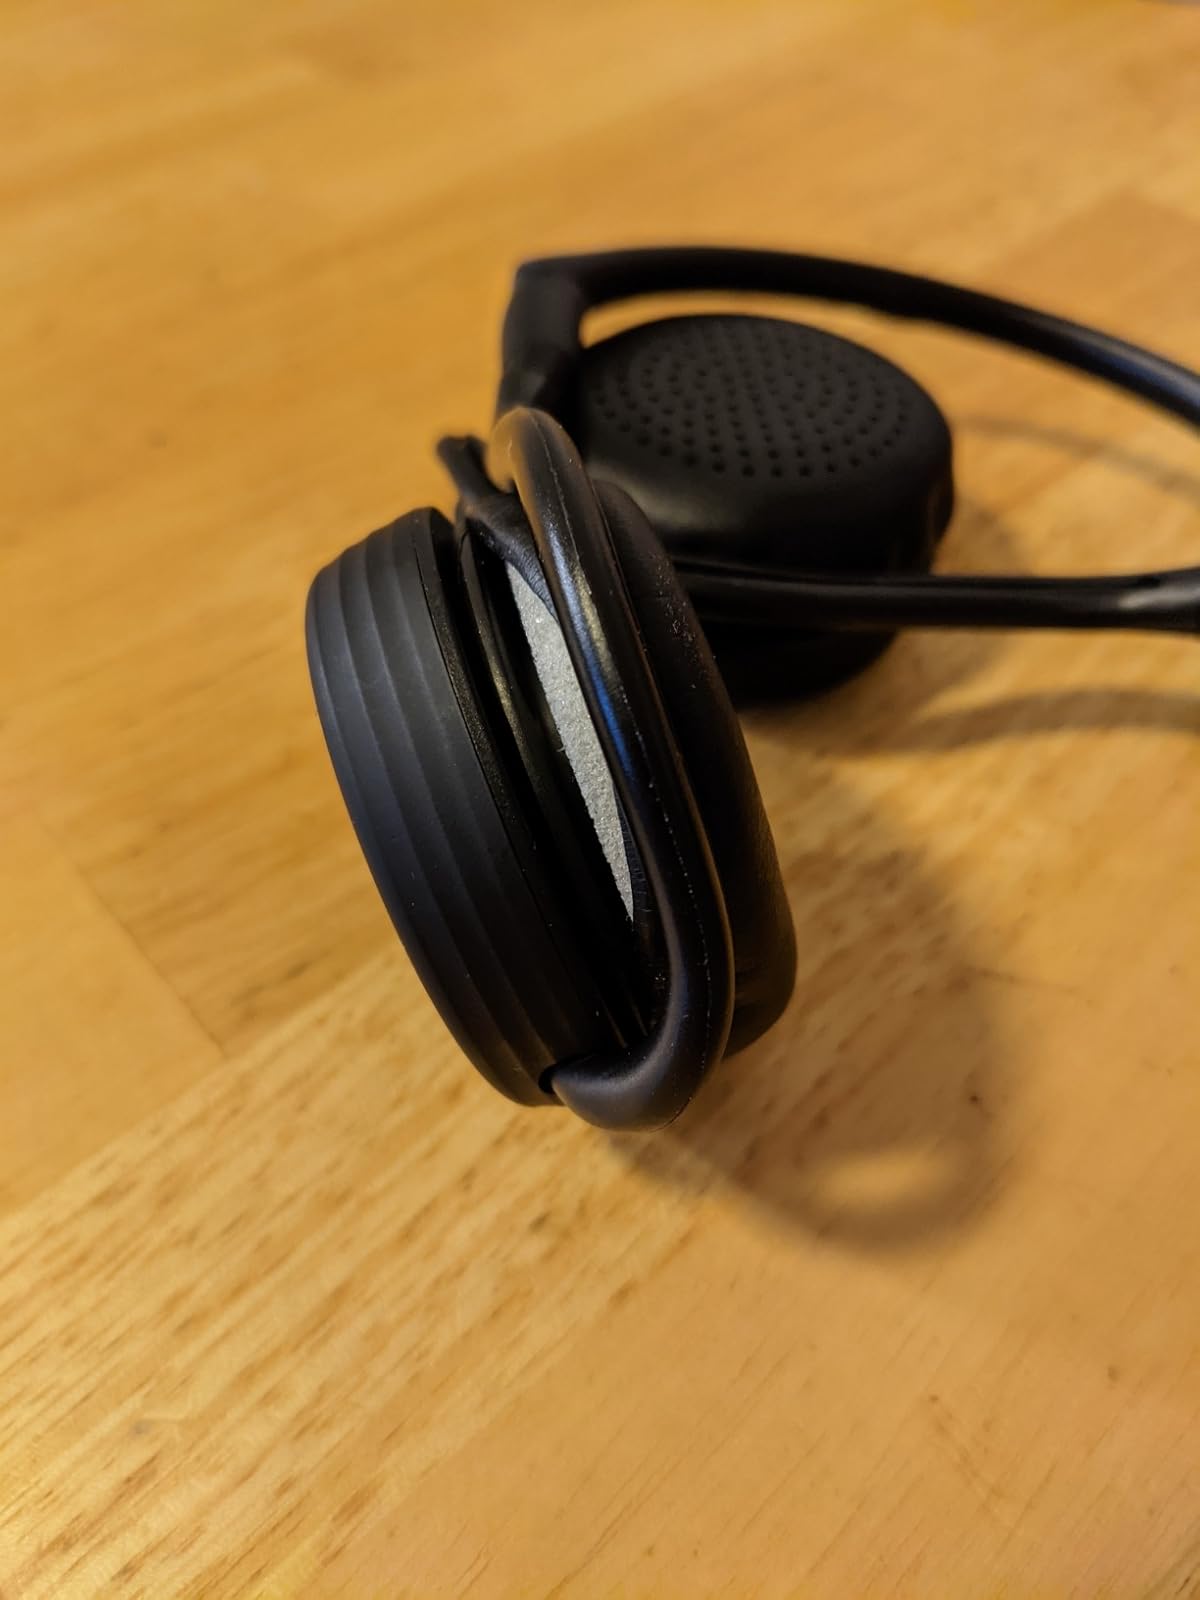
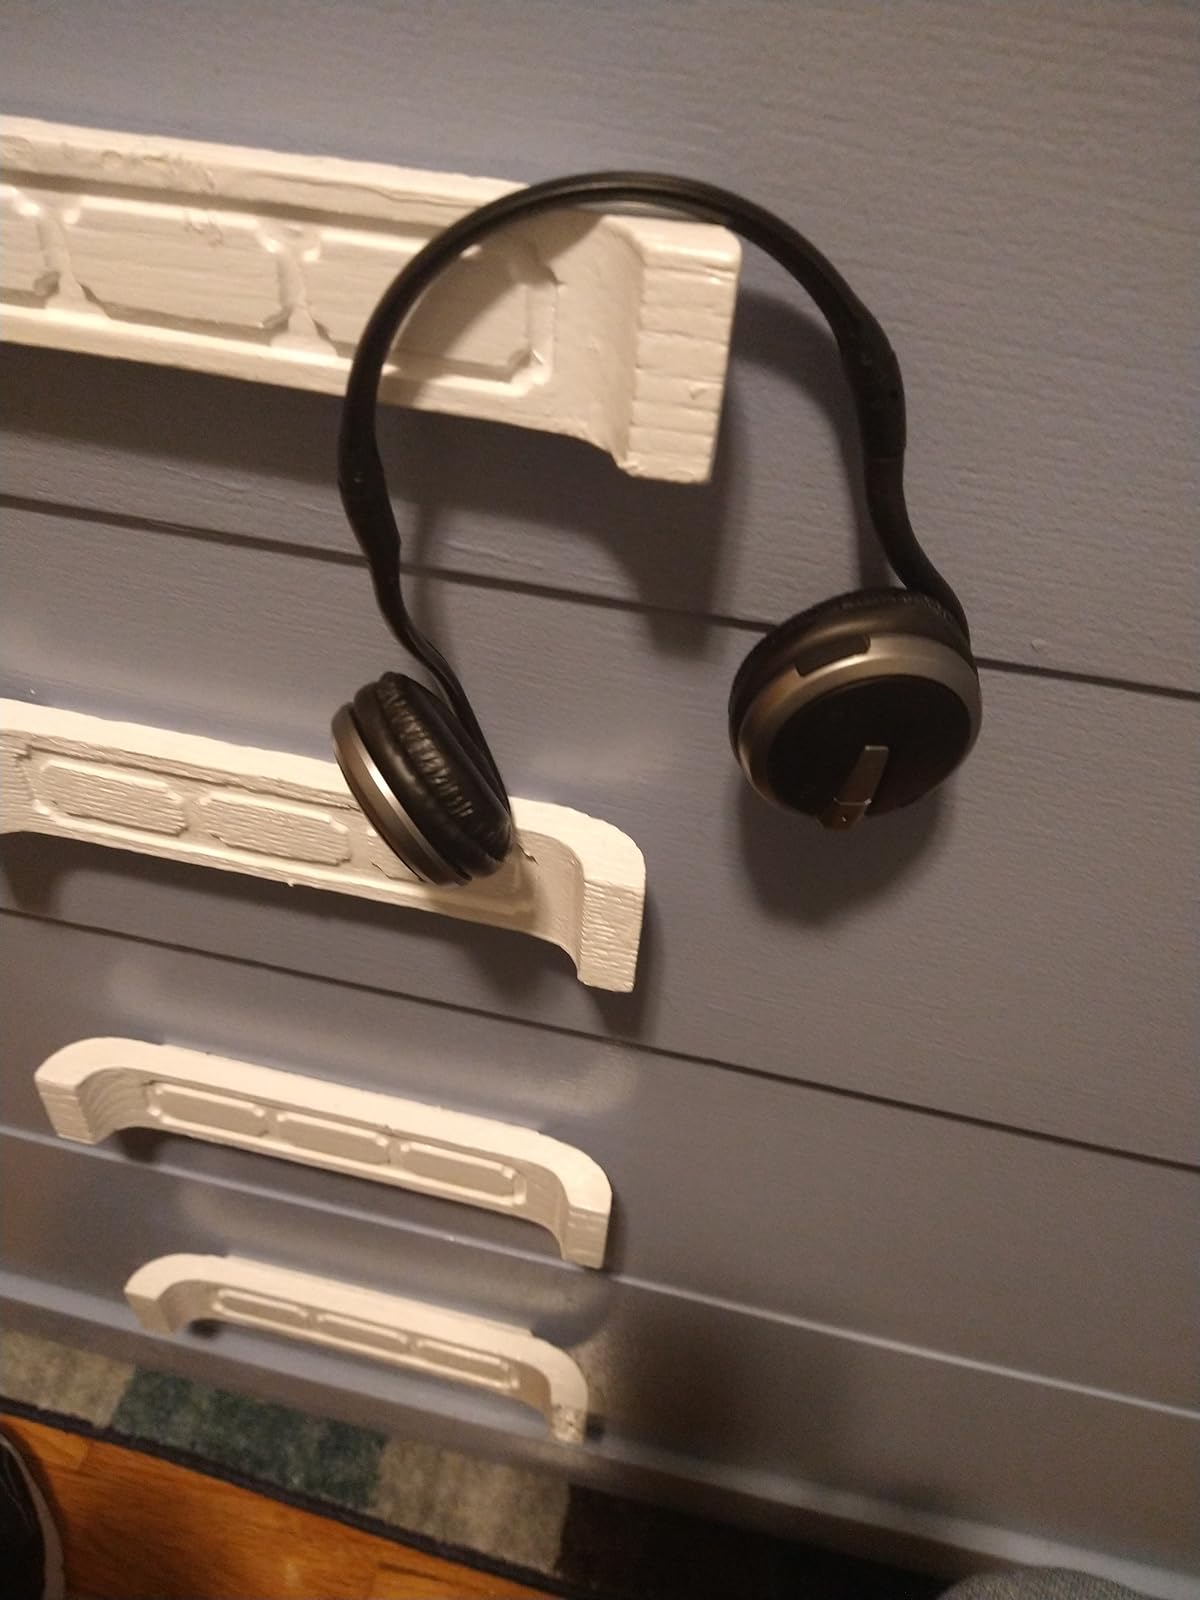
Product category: headphones
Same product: no